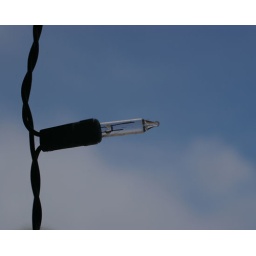
a simple Christmas decoration against a blue sky